Fashion of Madonna

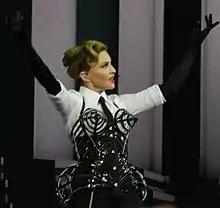
Madonna singing "Vogue" in her The MDNA Tour. An editor of "Time" called it as perhaps "the most fashion song of all time".

Madonna attended to various Met Gala, with her first being in 1997. She also participated in a number of fashion runways, including Jean-Paul Gaultier's 1992 amfAR runway where it showed a topless Madonna; the staff of "Billboard" included that moment among "the most iconic moments in the history of fashion, music or breasts". She closed the Gaultier 1995 Spring Collection, wearing a slip dress and pushing an antique baby carriage from which she lifted a young pup. Back in 1992, Madonna participated in a Dolce and Gabbana runway show, and American fashion historian Valerie Steele considered it publicized their friendship.